Garden City, New York

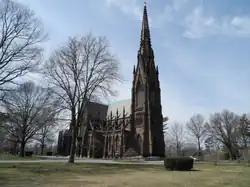
The Cathedral of the Incarnation, the seat of the Episcopal Diocese of Long Island

In 1869, Irish-born millionaire Alexander Turney Stewart bought a portion of the lightly populated Hempstead Plains. In a letter, Stewart described his intentions for Garden City: